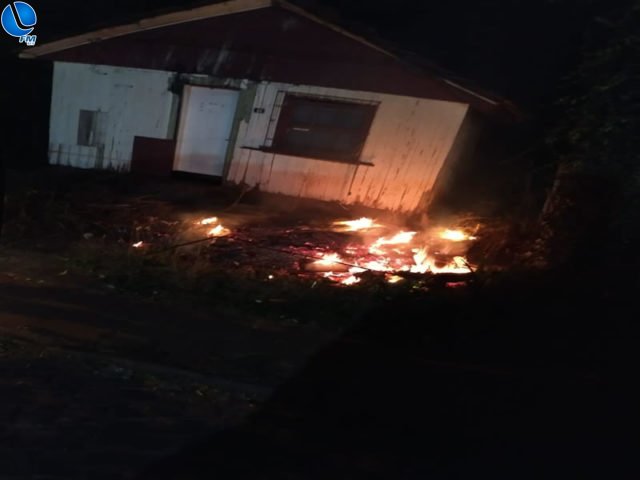
Fire: yes
Smoke: no